Security and Maintenance

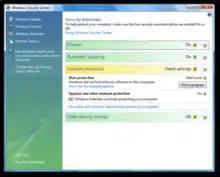
Windows Security Center in Windows Vista, reporting antivirus protection missing

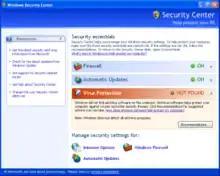

Security and Maintenance (formerly known as Action Center, and Security Center in earlier versions) is a component of the Windows NT family of operating systems that monitors the security and maintenance status of the computer. Its monitoring criteria includes optimal operation of antivirus software, personal firewall, as well as the working status of Backup and Restore, Network Access Protection (NAP), User Account Control (UAC), Windows Error Reporting (WER), and Windows Update. It notifies the user of any problem with the monitored criteria, such as when an antivirus program is not up-to-date or is offline.